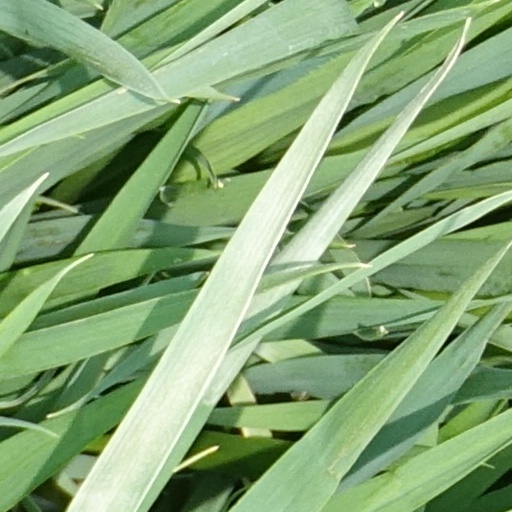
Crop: wheat